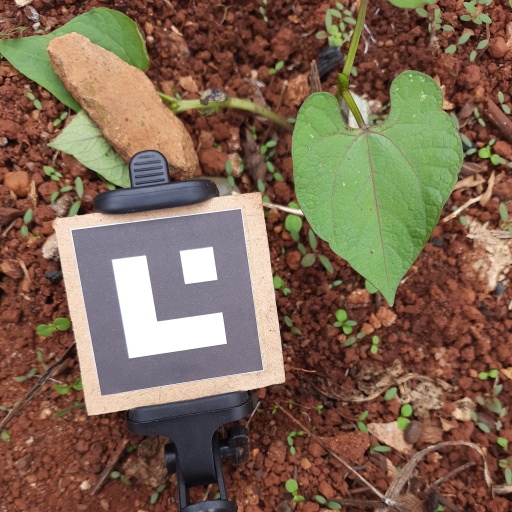
Observations: flat surface, no eating holes, with soild dust, under shade